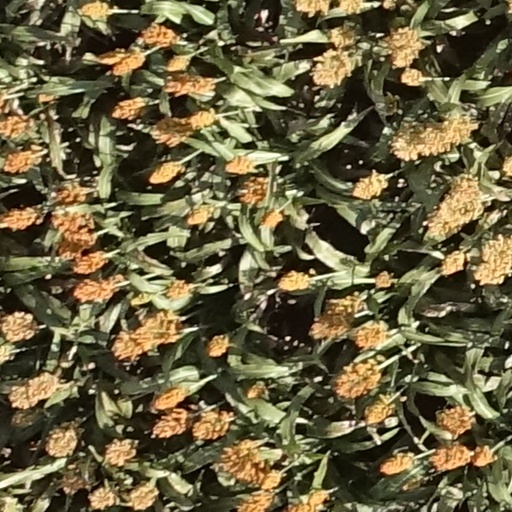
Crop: sorghum